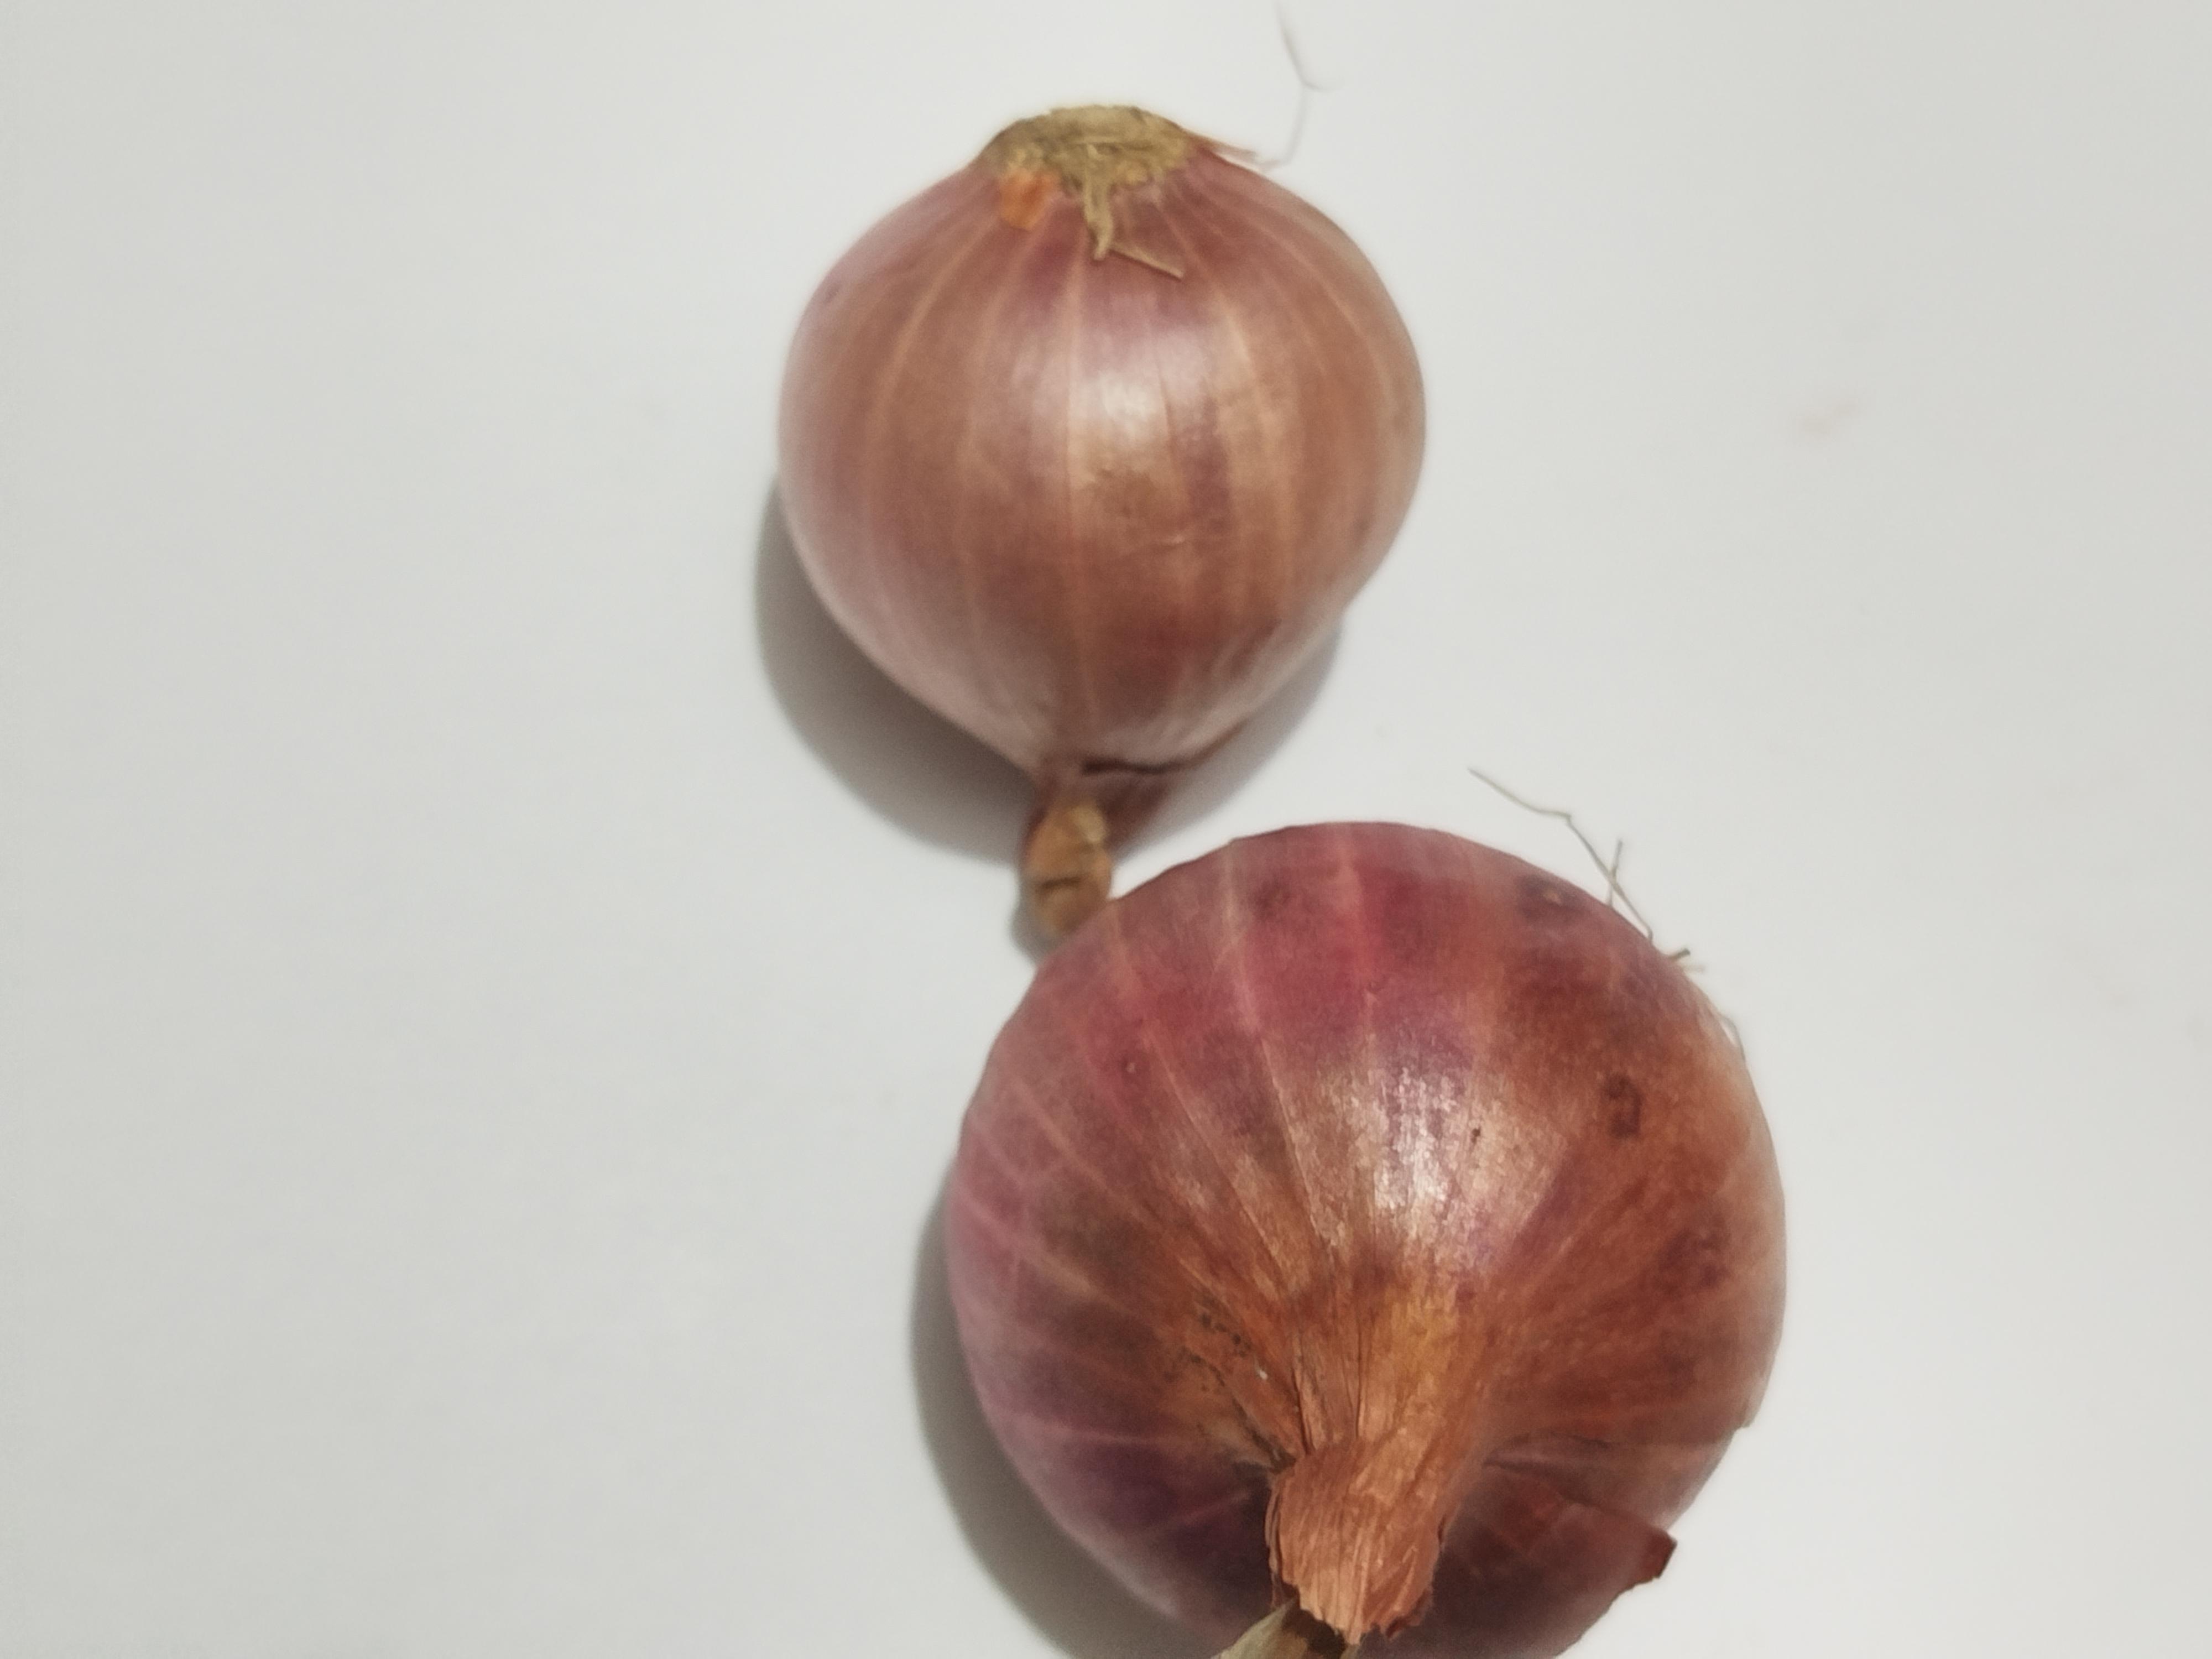
Label: Onion